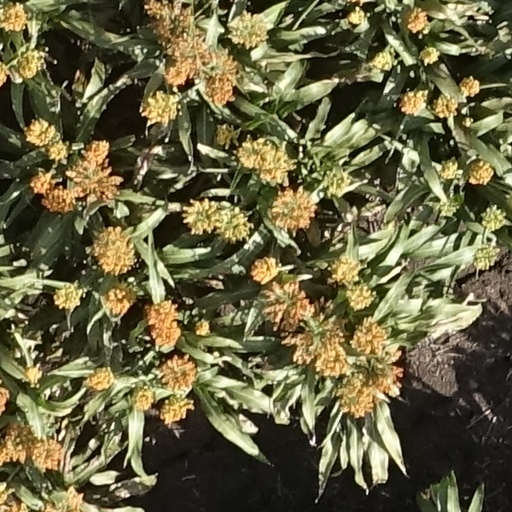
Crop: sorghum